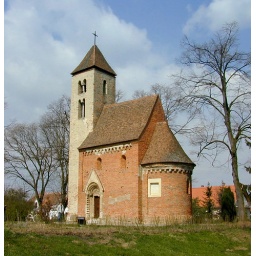
The aisleless church with frontal tower of this small village in Vas County was erected in the middle 13th century.